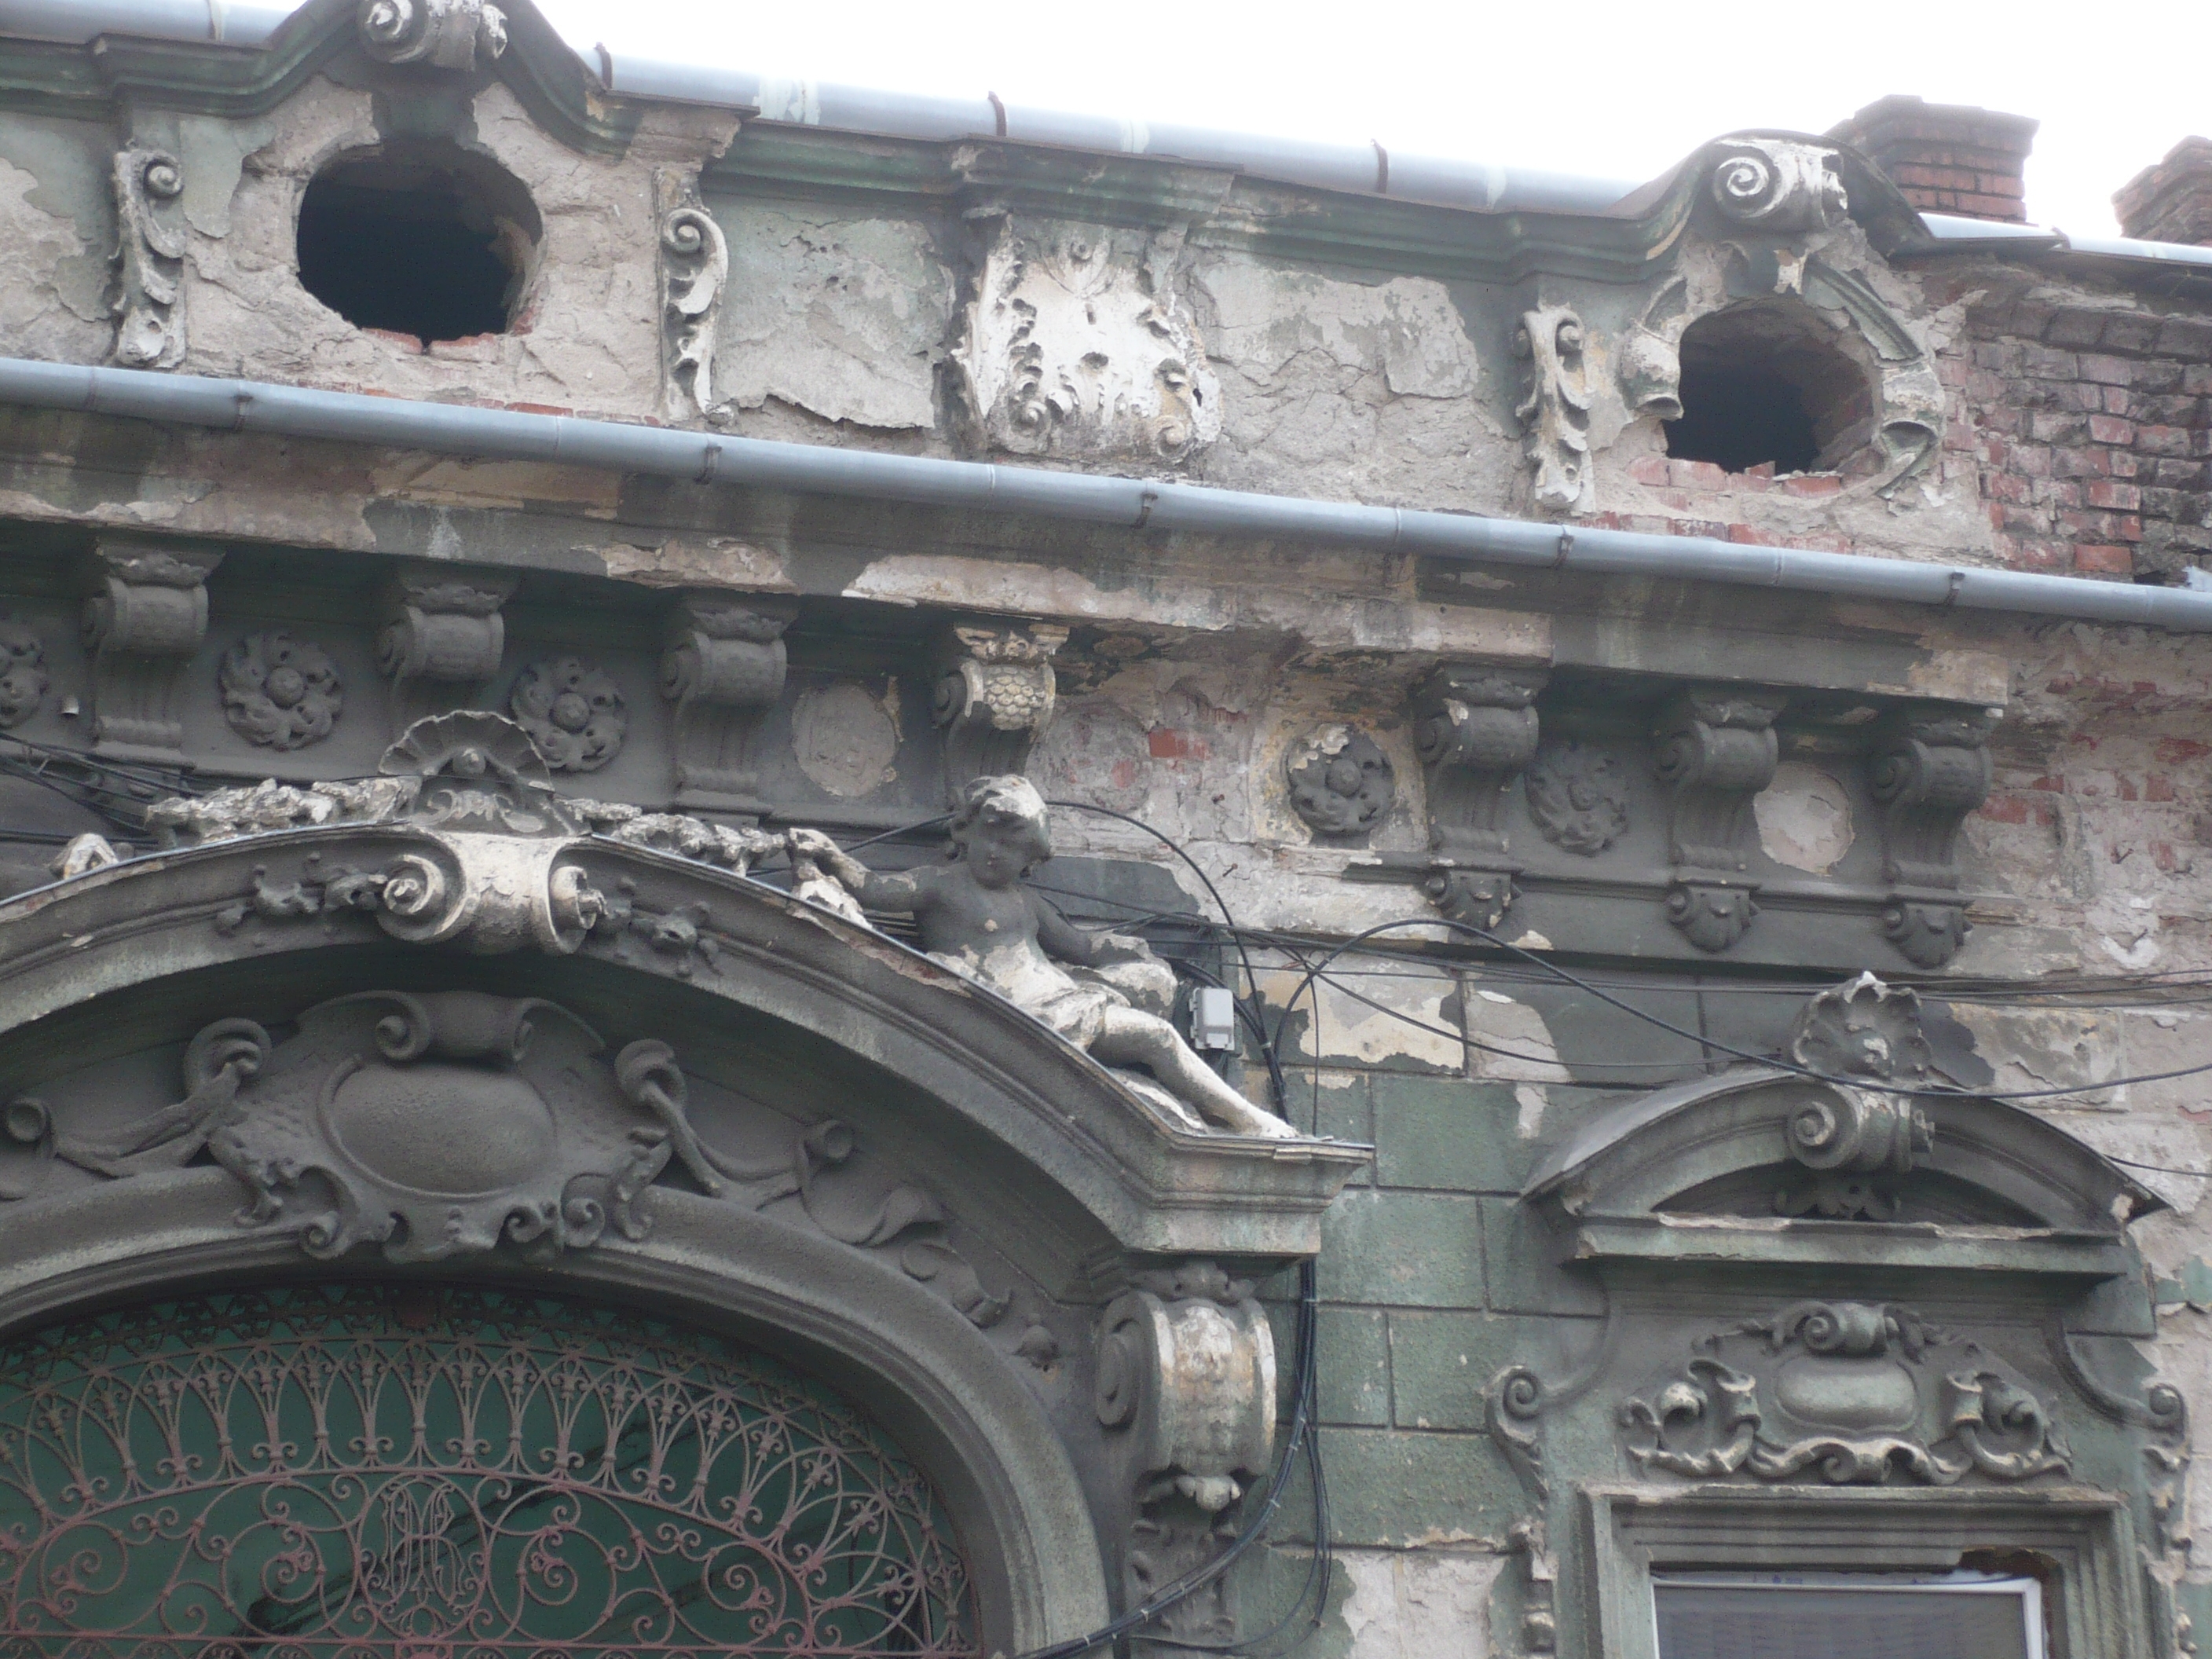
building, architecture, wall, font, facade, landmark, art, relief, symmetry, metal, arch, medieval architecture, brick, column, carving, brickwork, molding, classical architecture, historic site, sky, city, house, history, door, pattern, stone carving, ancient history, auto part, holy places, sculpture, automotive tire, ancient roman architecture, byzantine architecture, gothic architecture, volute, wood, place of worship